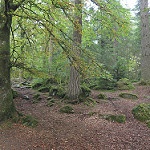
Label: forest